British philosophy

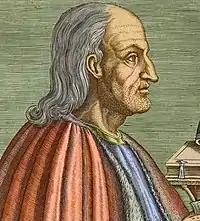
A colourised 16th-century portrait of Anselm, Archbishop of Canterbury

Saint Anselm of Canterbury (c. 1033 – 1109) was an important philosopher and theologian of the Catholic Church, who held the office of Archbishop of Canterbury from 1093 to 1109. Anselm is famed as the originator of the ontological argument for the existence of God and of the satisfaction theory of atonement. Anselm's works are considered philosophical as well as theological since they endeavour to render Christian tenets of faith, traditionally taken as a revealed truth, as a rational system.